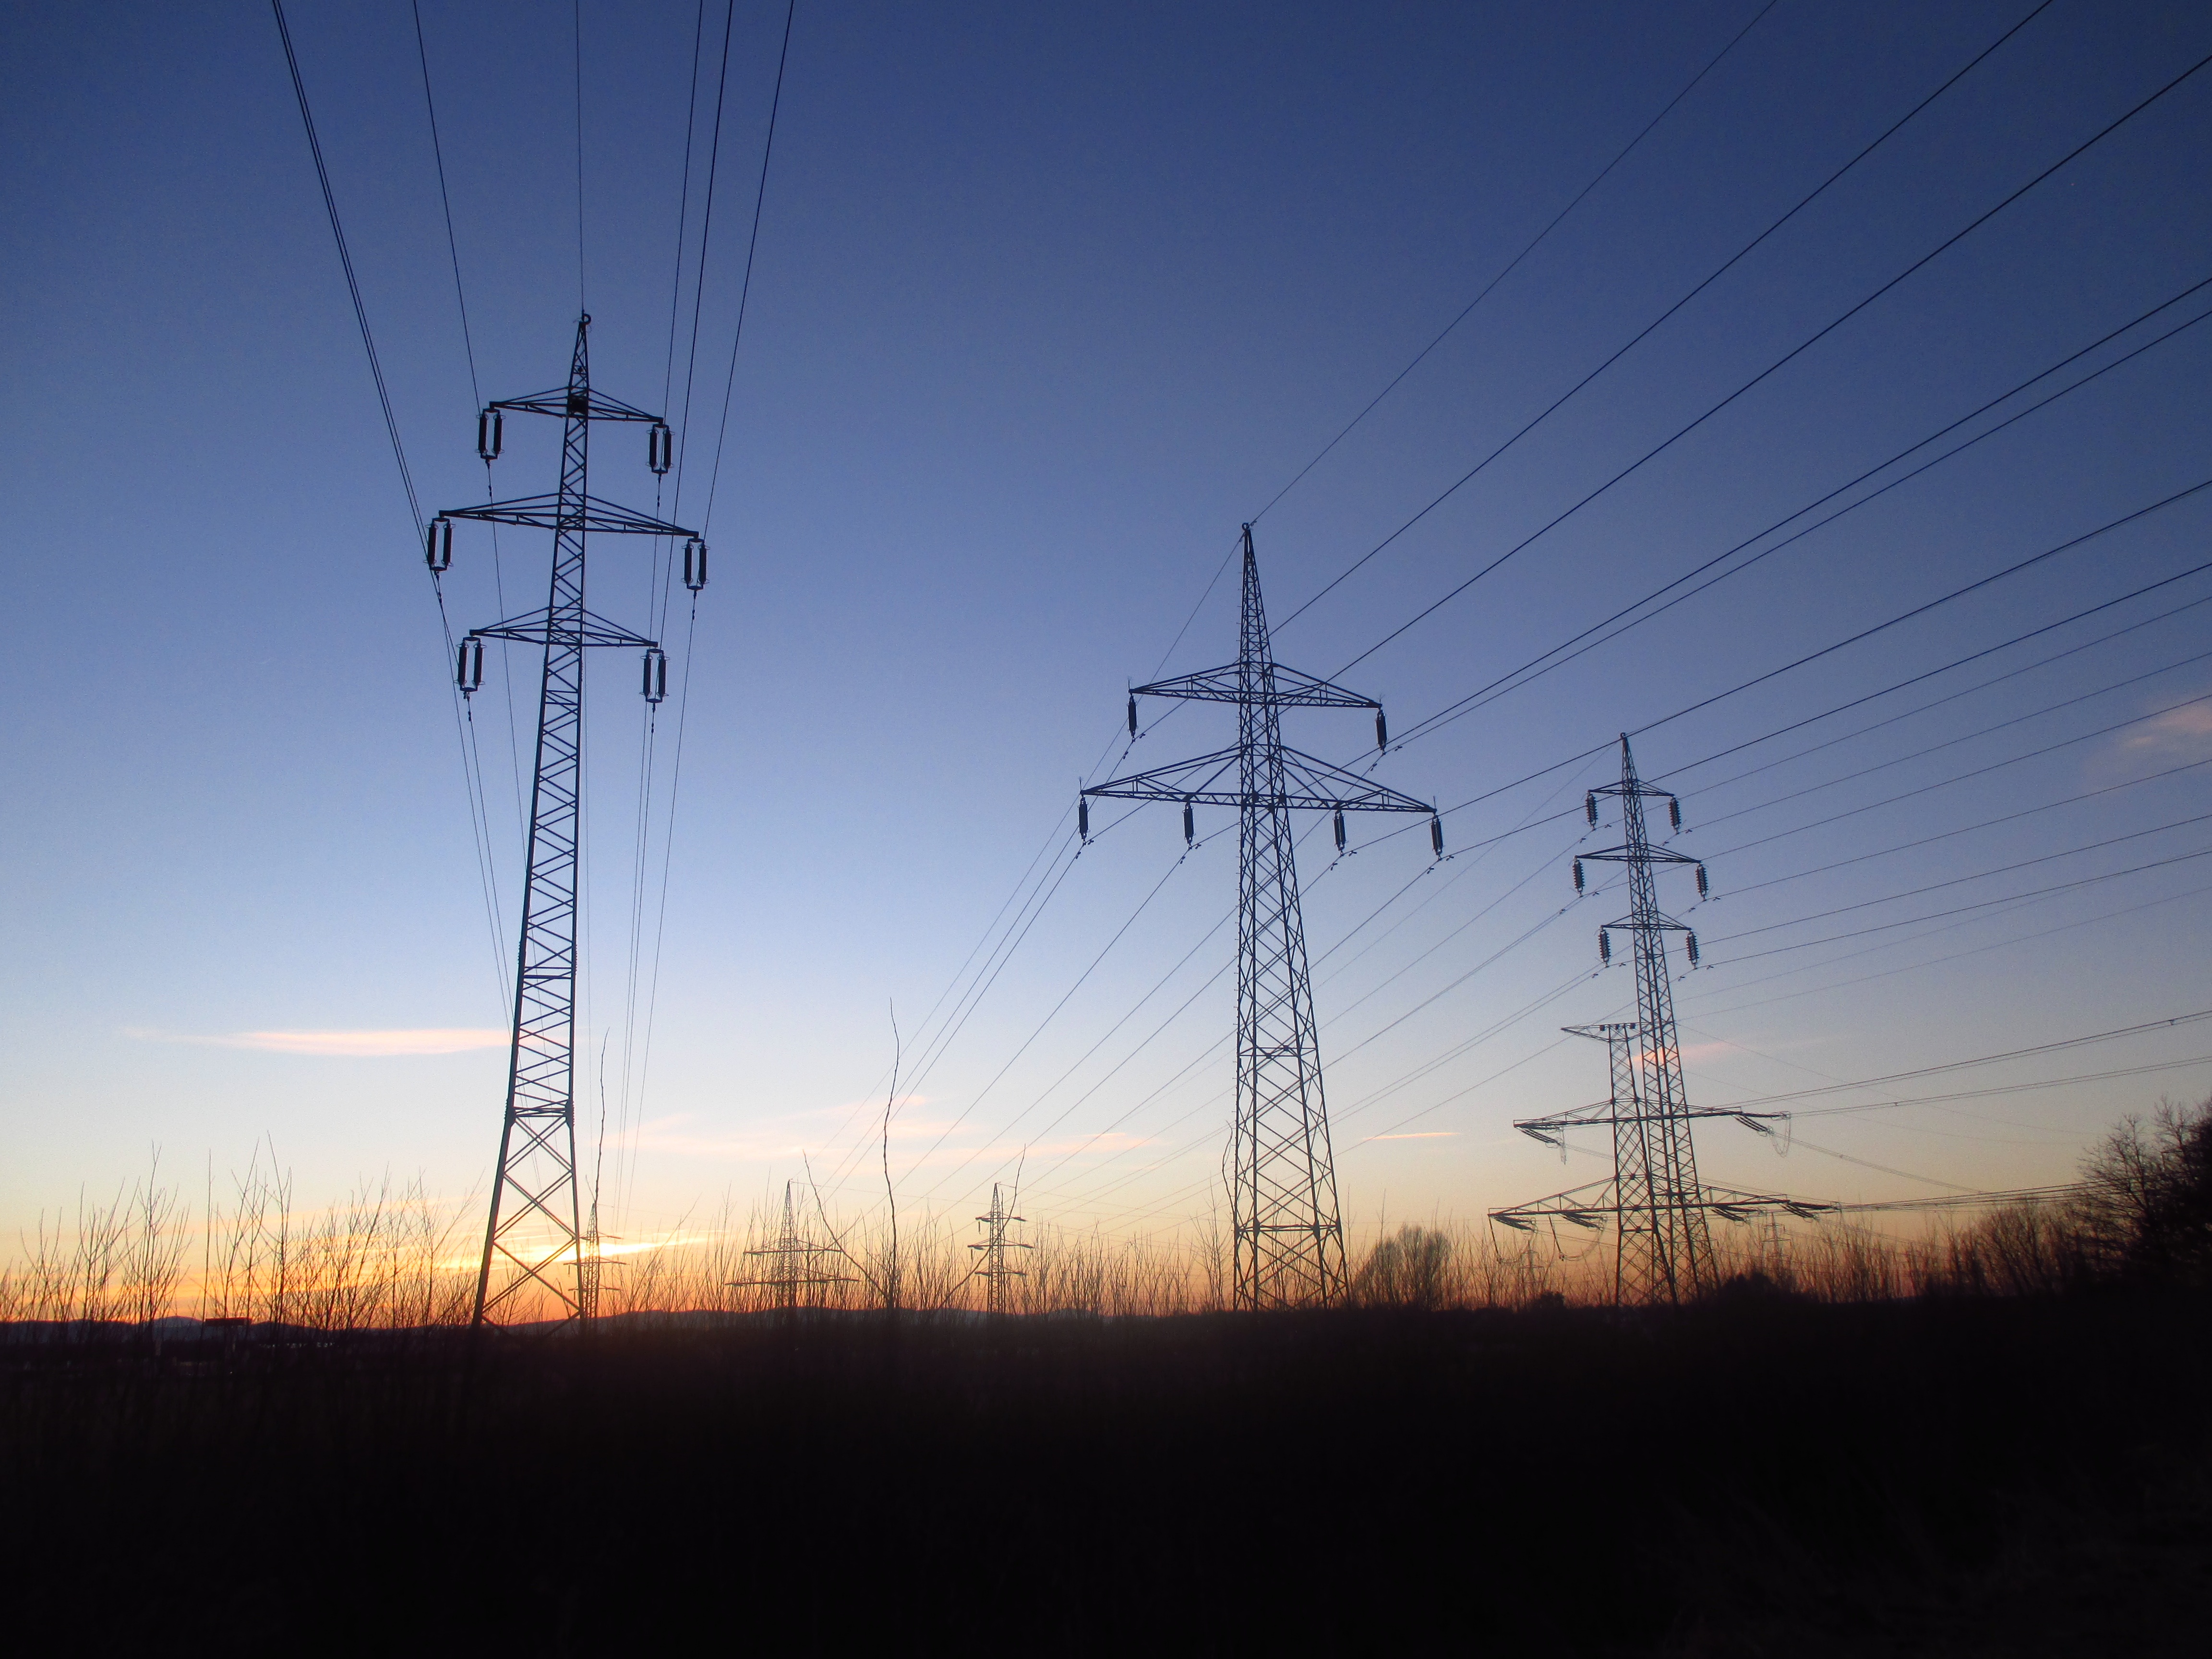
line, tower, electricity, energy, wires, force, transmission tower, outdoor structure, electrical supply, overhead power line